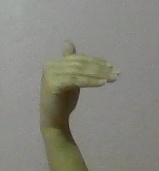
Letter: khaa